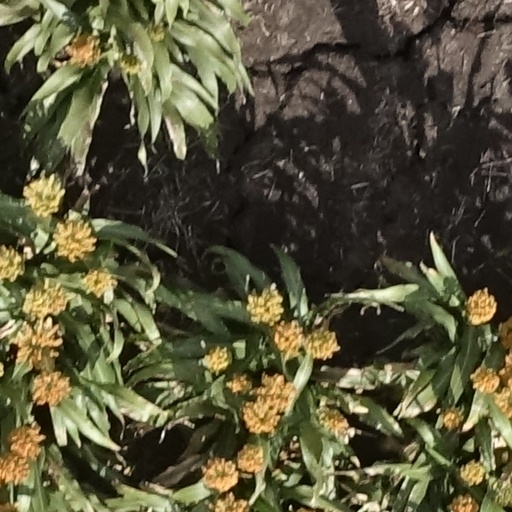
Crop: sorghum